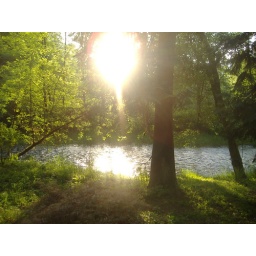
My dad's friend has his house in the forest. he has a creek running through his backyard too.